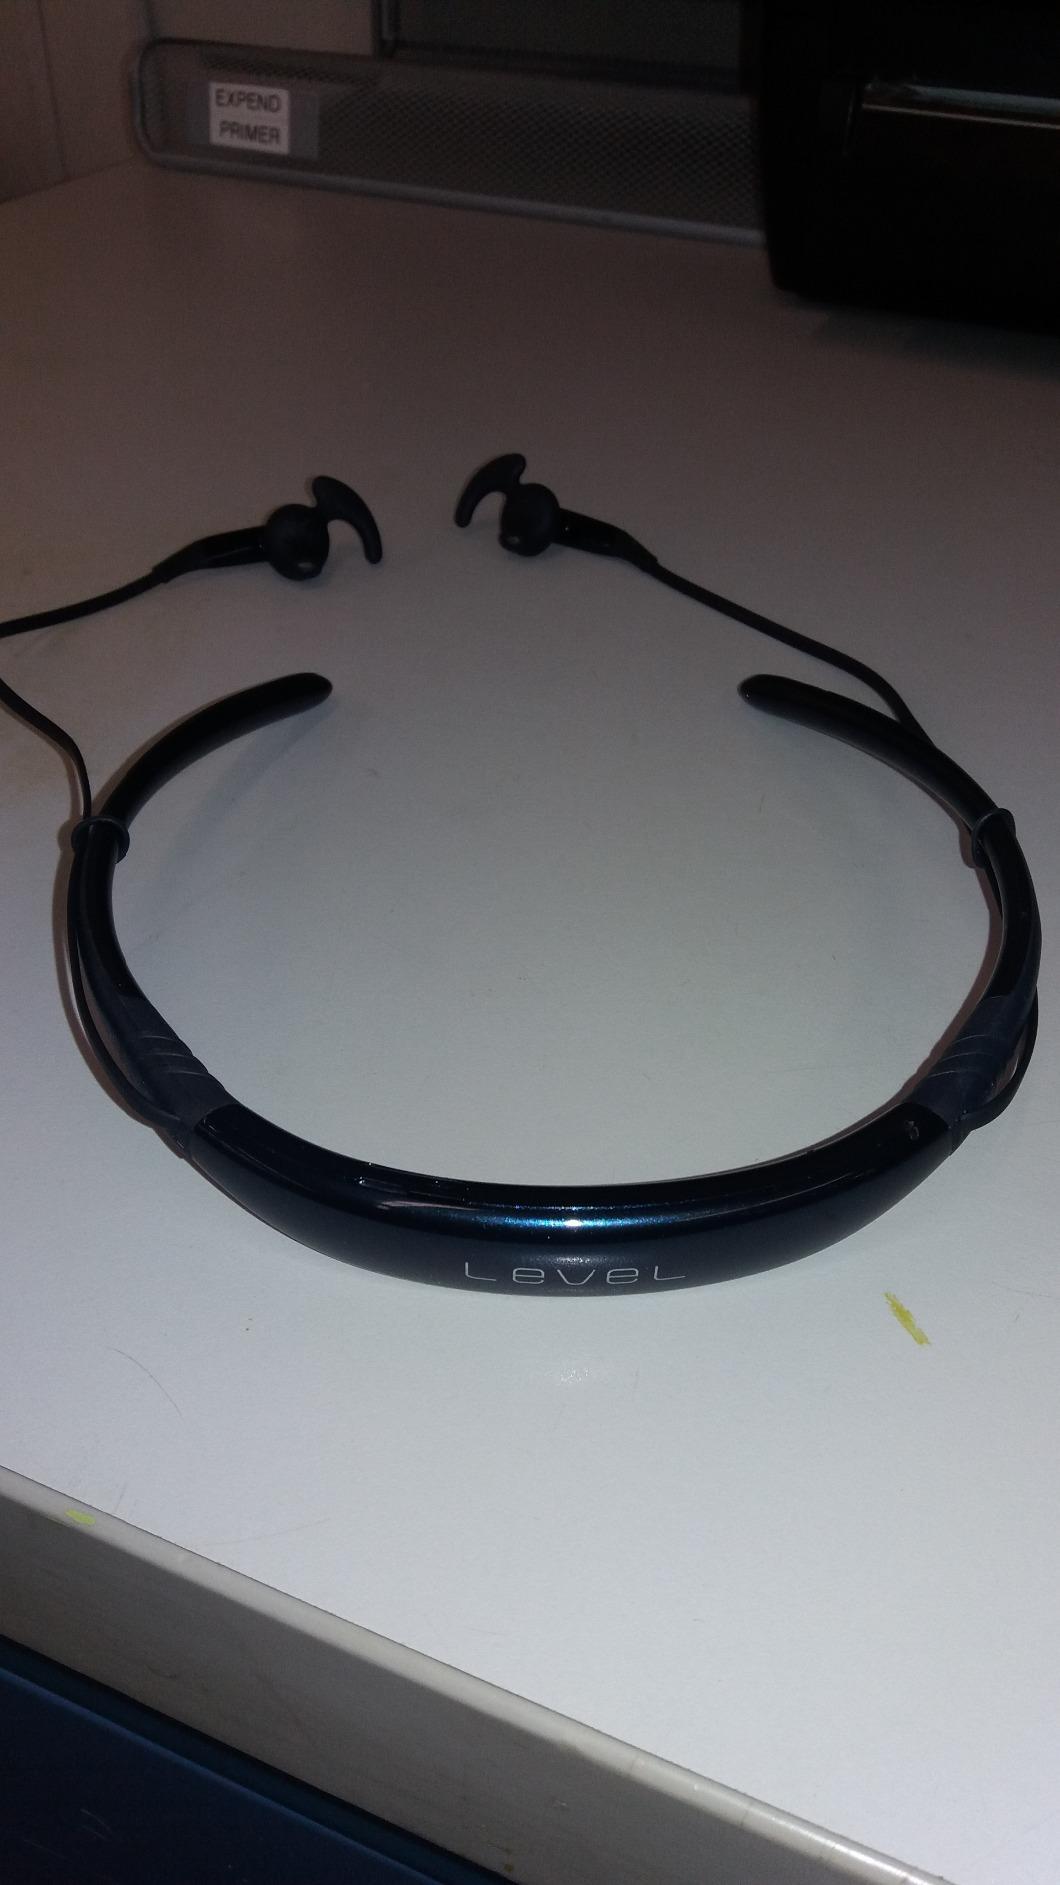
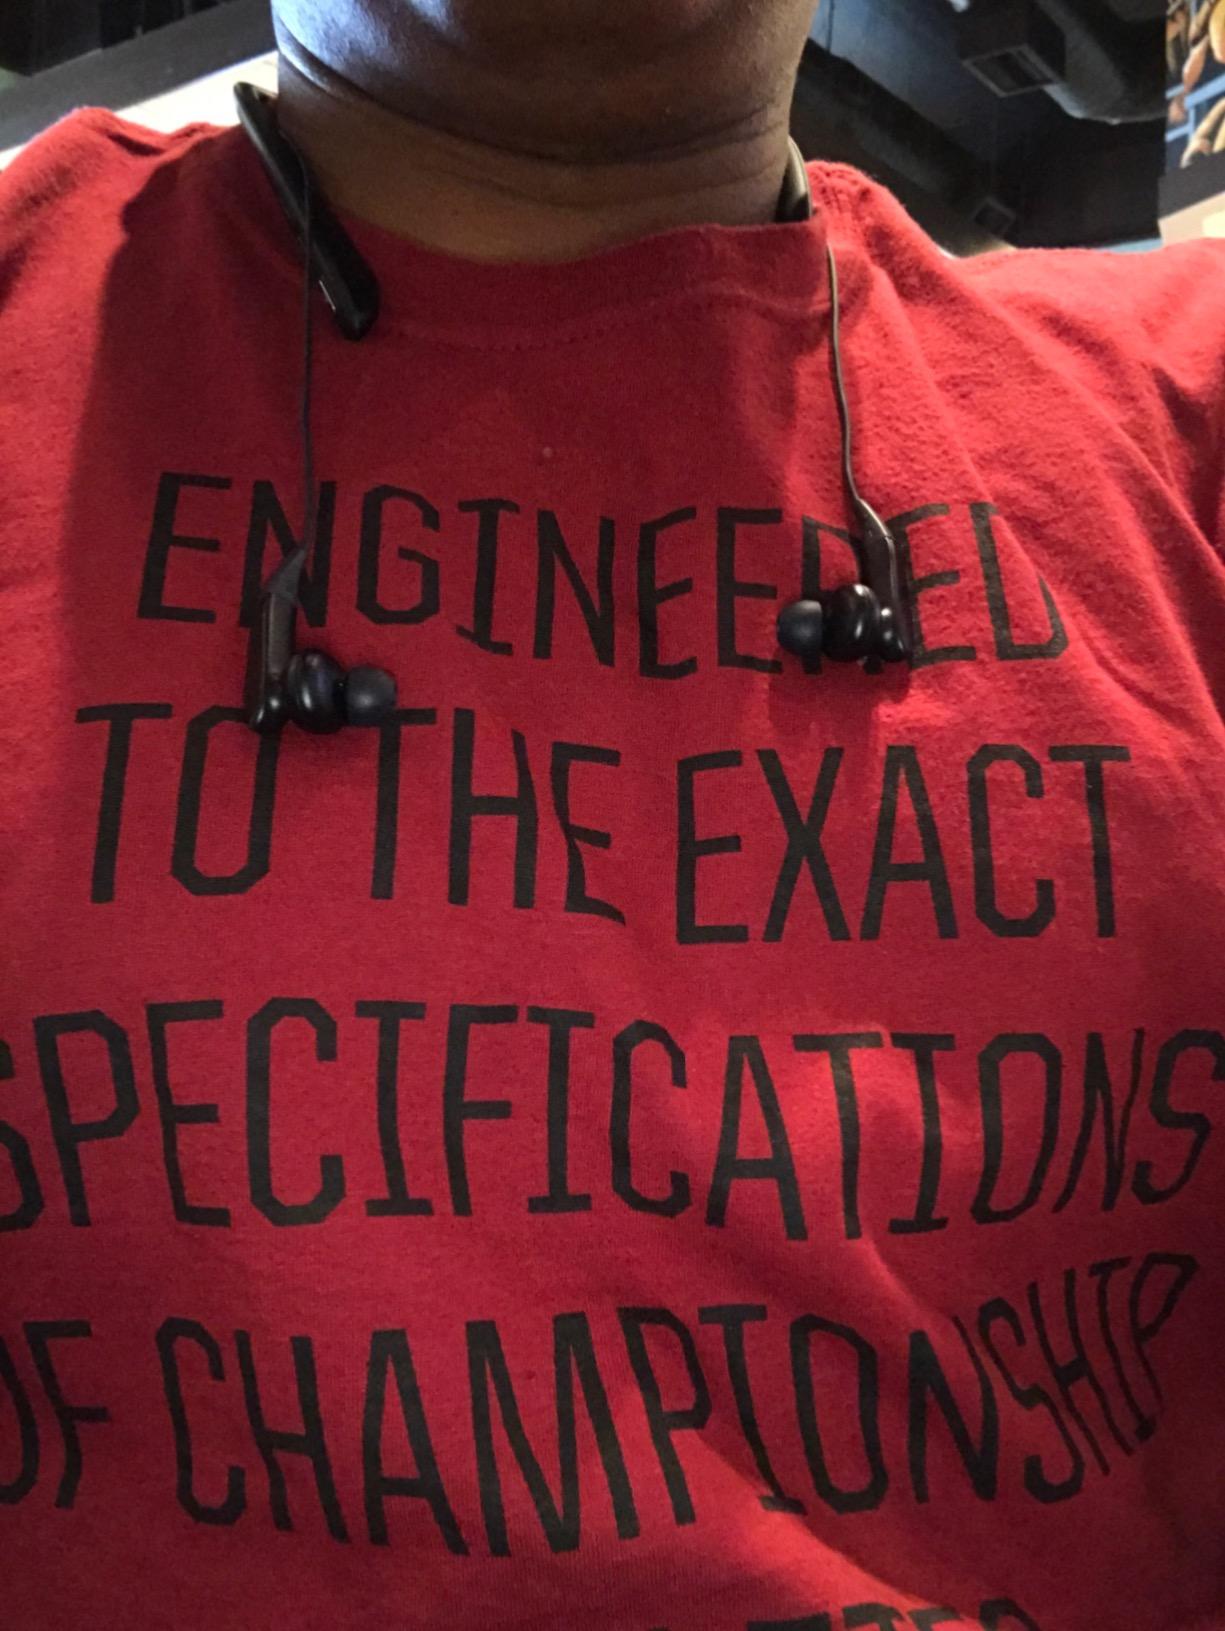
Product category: headphones
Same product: no